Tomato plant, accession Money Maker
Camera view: horizontal (90 deg, fisheye); turntable rotation: 180 degrees
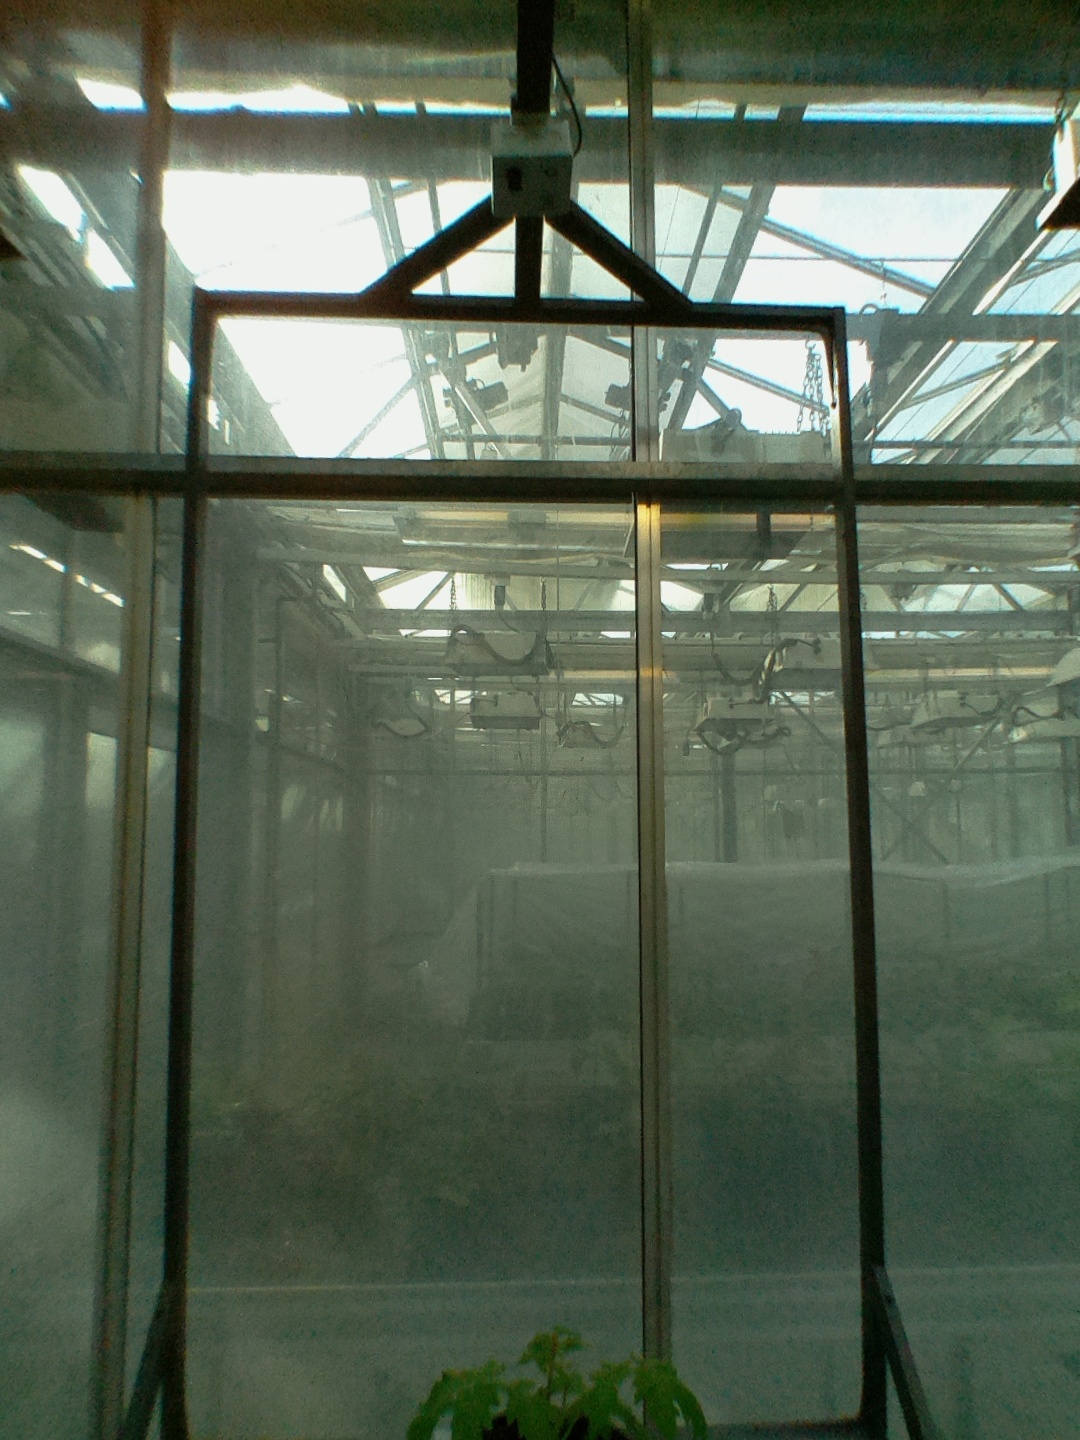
BBCH growth stage 13: 6 of true leaves visible